The Stadium at the ESPN Wide World of Sports

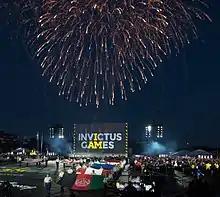
Opening ceremony of the 2016 Invictus Games

In 2000, after years of poor attendance at Tinker Field, the Orlando Rays moved to the Ballpark. However, the Rays continued to draw barely 1,000 fans a game in their new stadium. Things improved somewhat over the next three seasons; the Rays drew 150,051 fans in 2003, more than twice what they had seen just a few years earlier at Tinker Field, but still last in the league. Following the 2003 season, the Rays moved (breaking a 10-year lease at Disney after just four years) and became the Montgomery Biscuits.